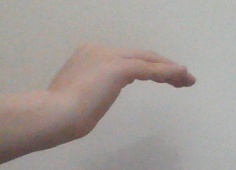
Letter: haa